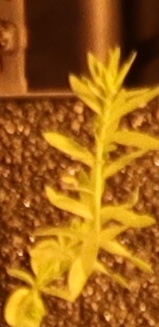
Label: Flax